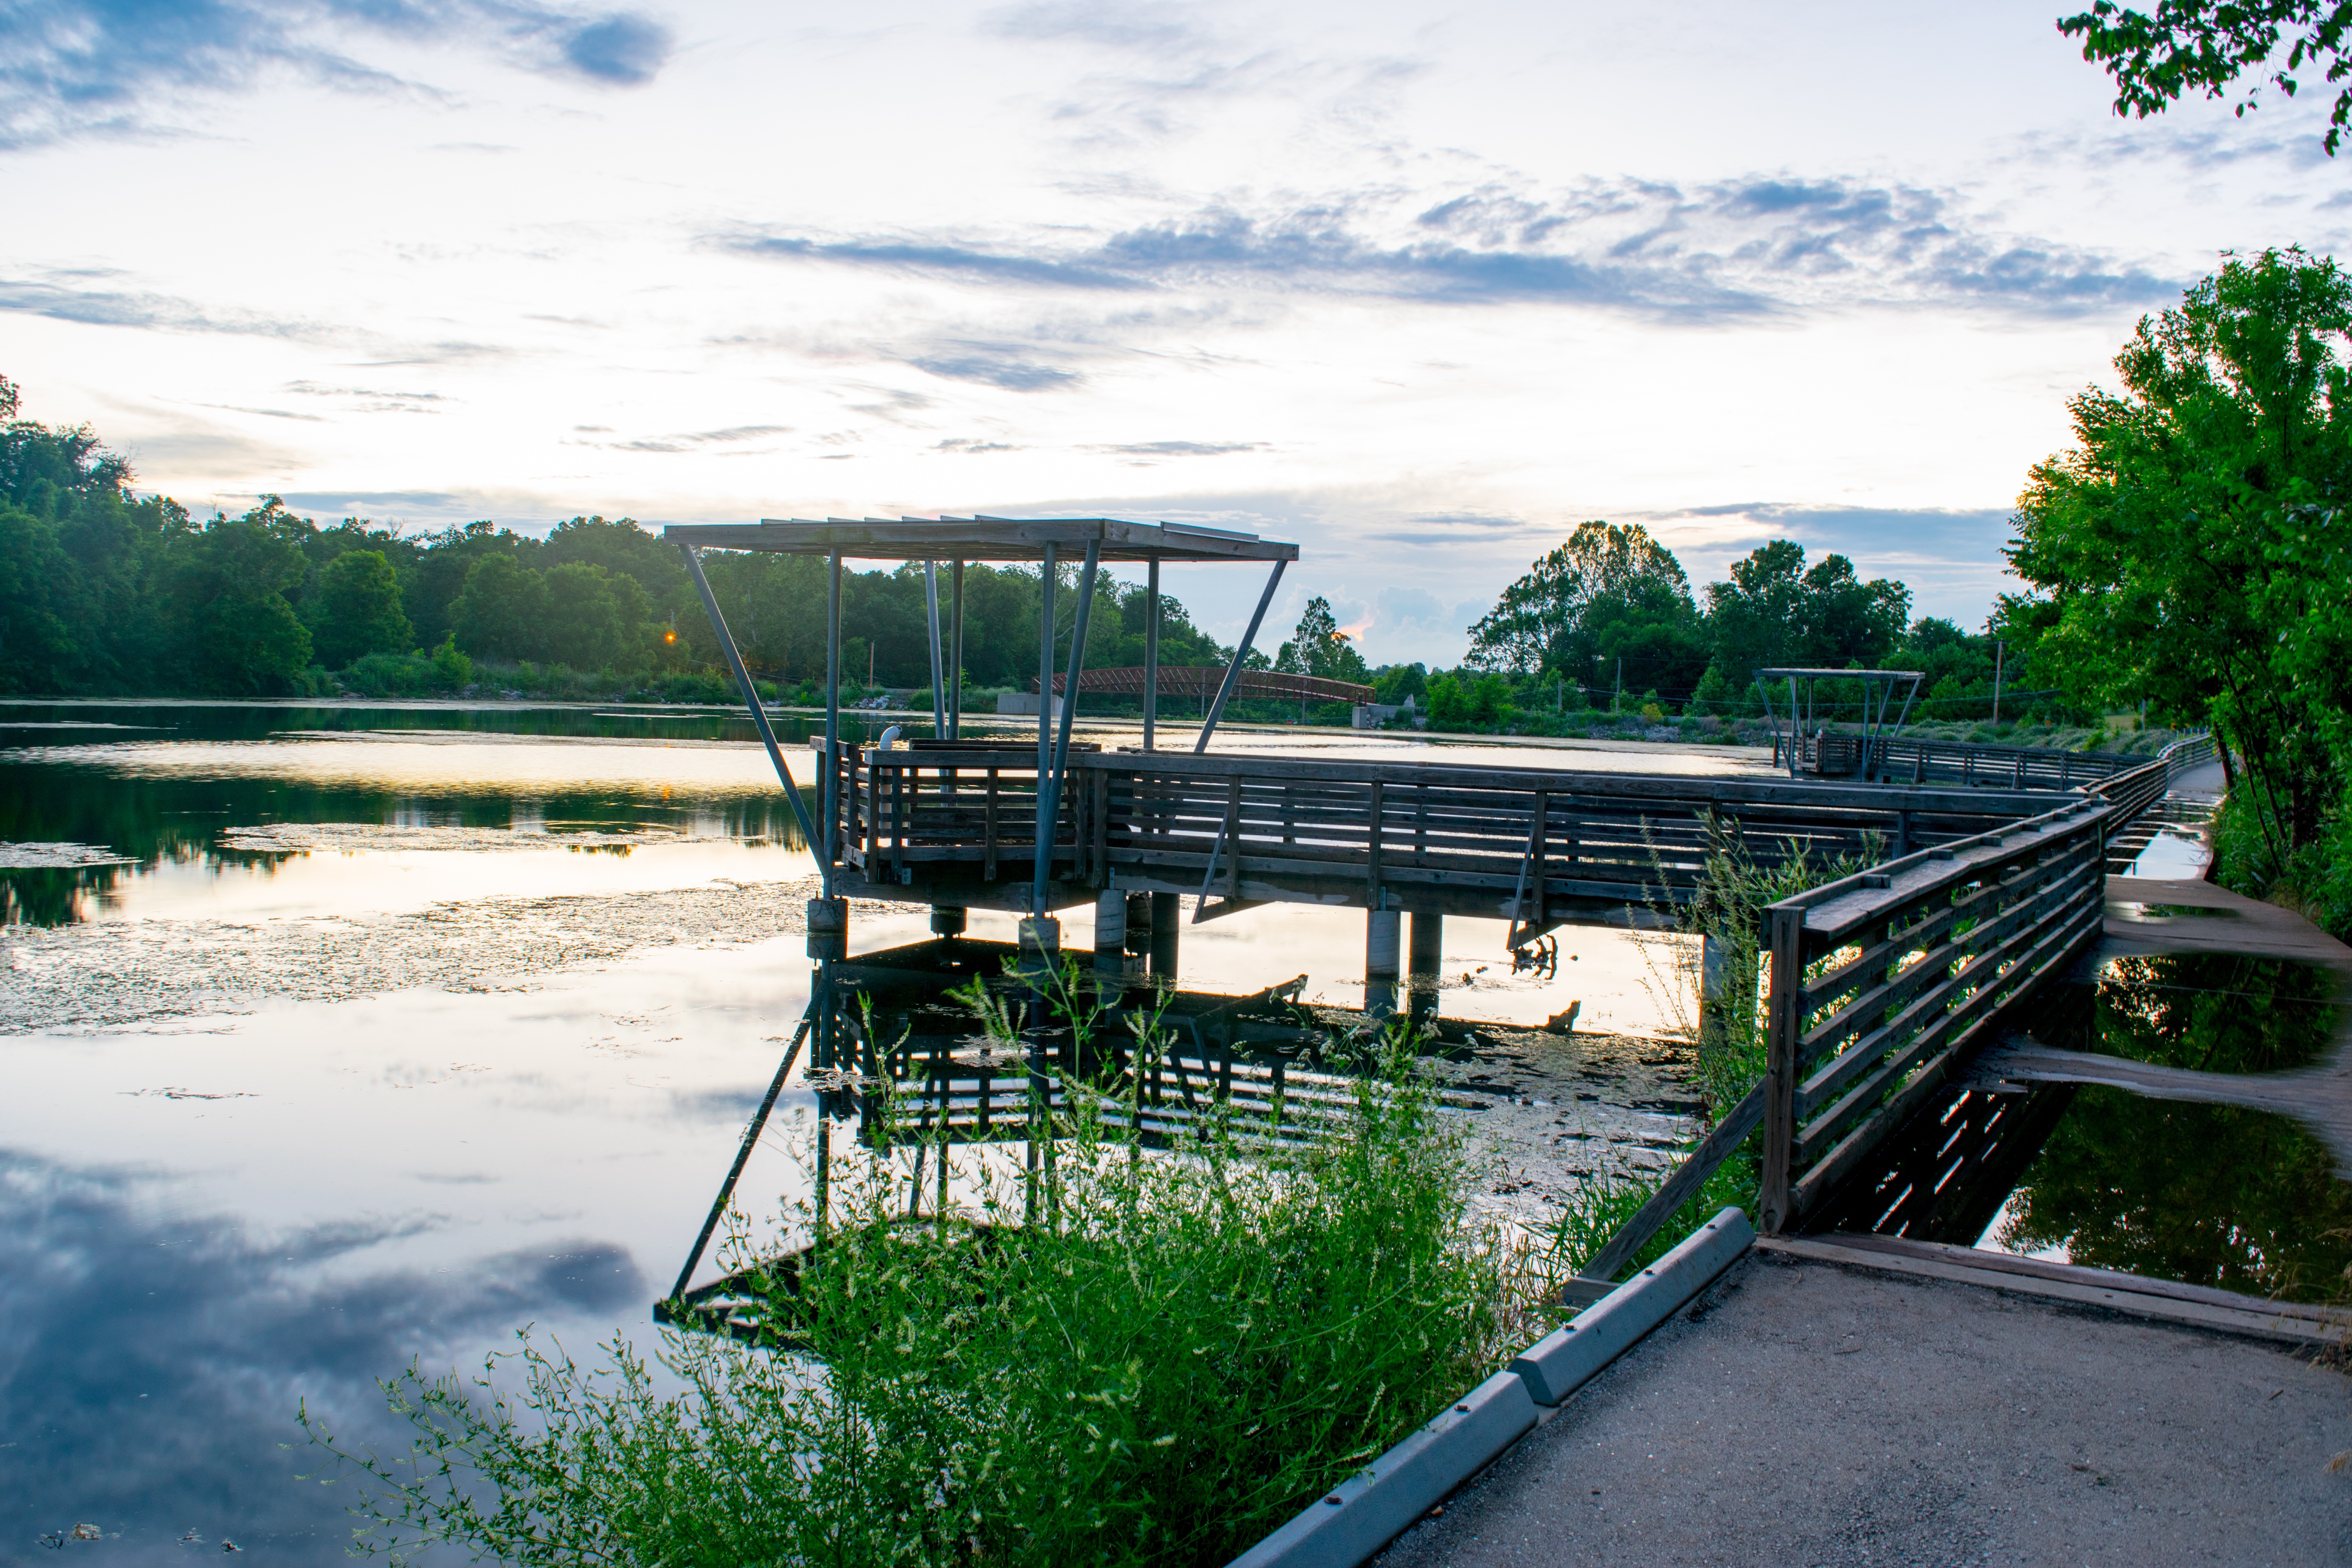
water, nature, dock, bridge, lake, river, summer, vacation, reflection, swimming pool, scenic, fishing, park, contrast, rainy